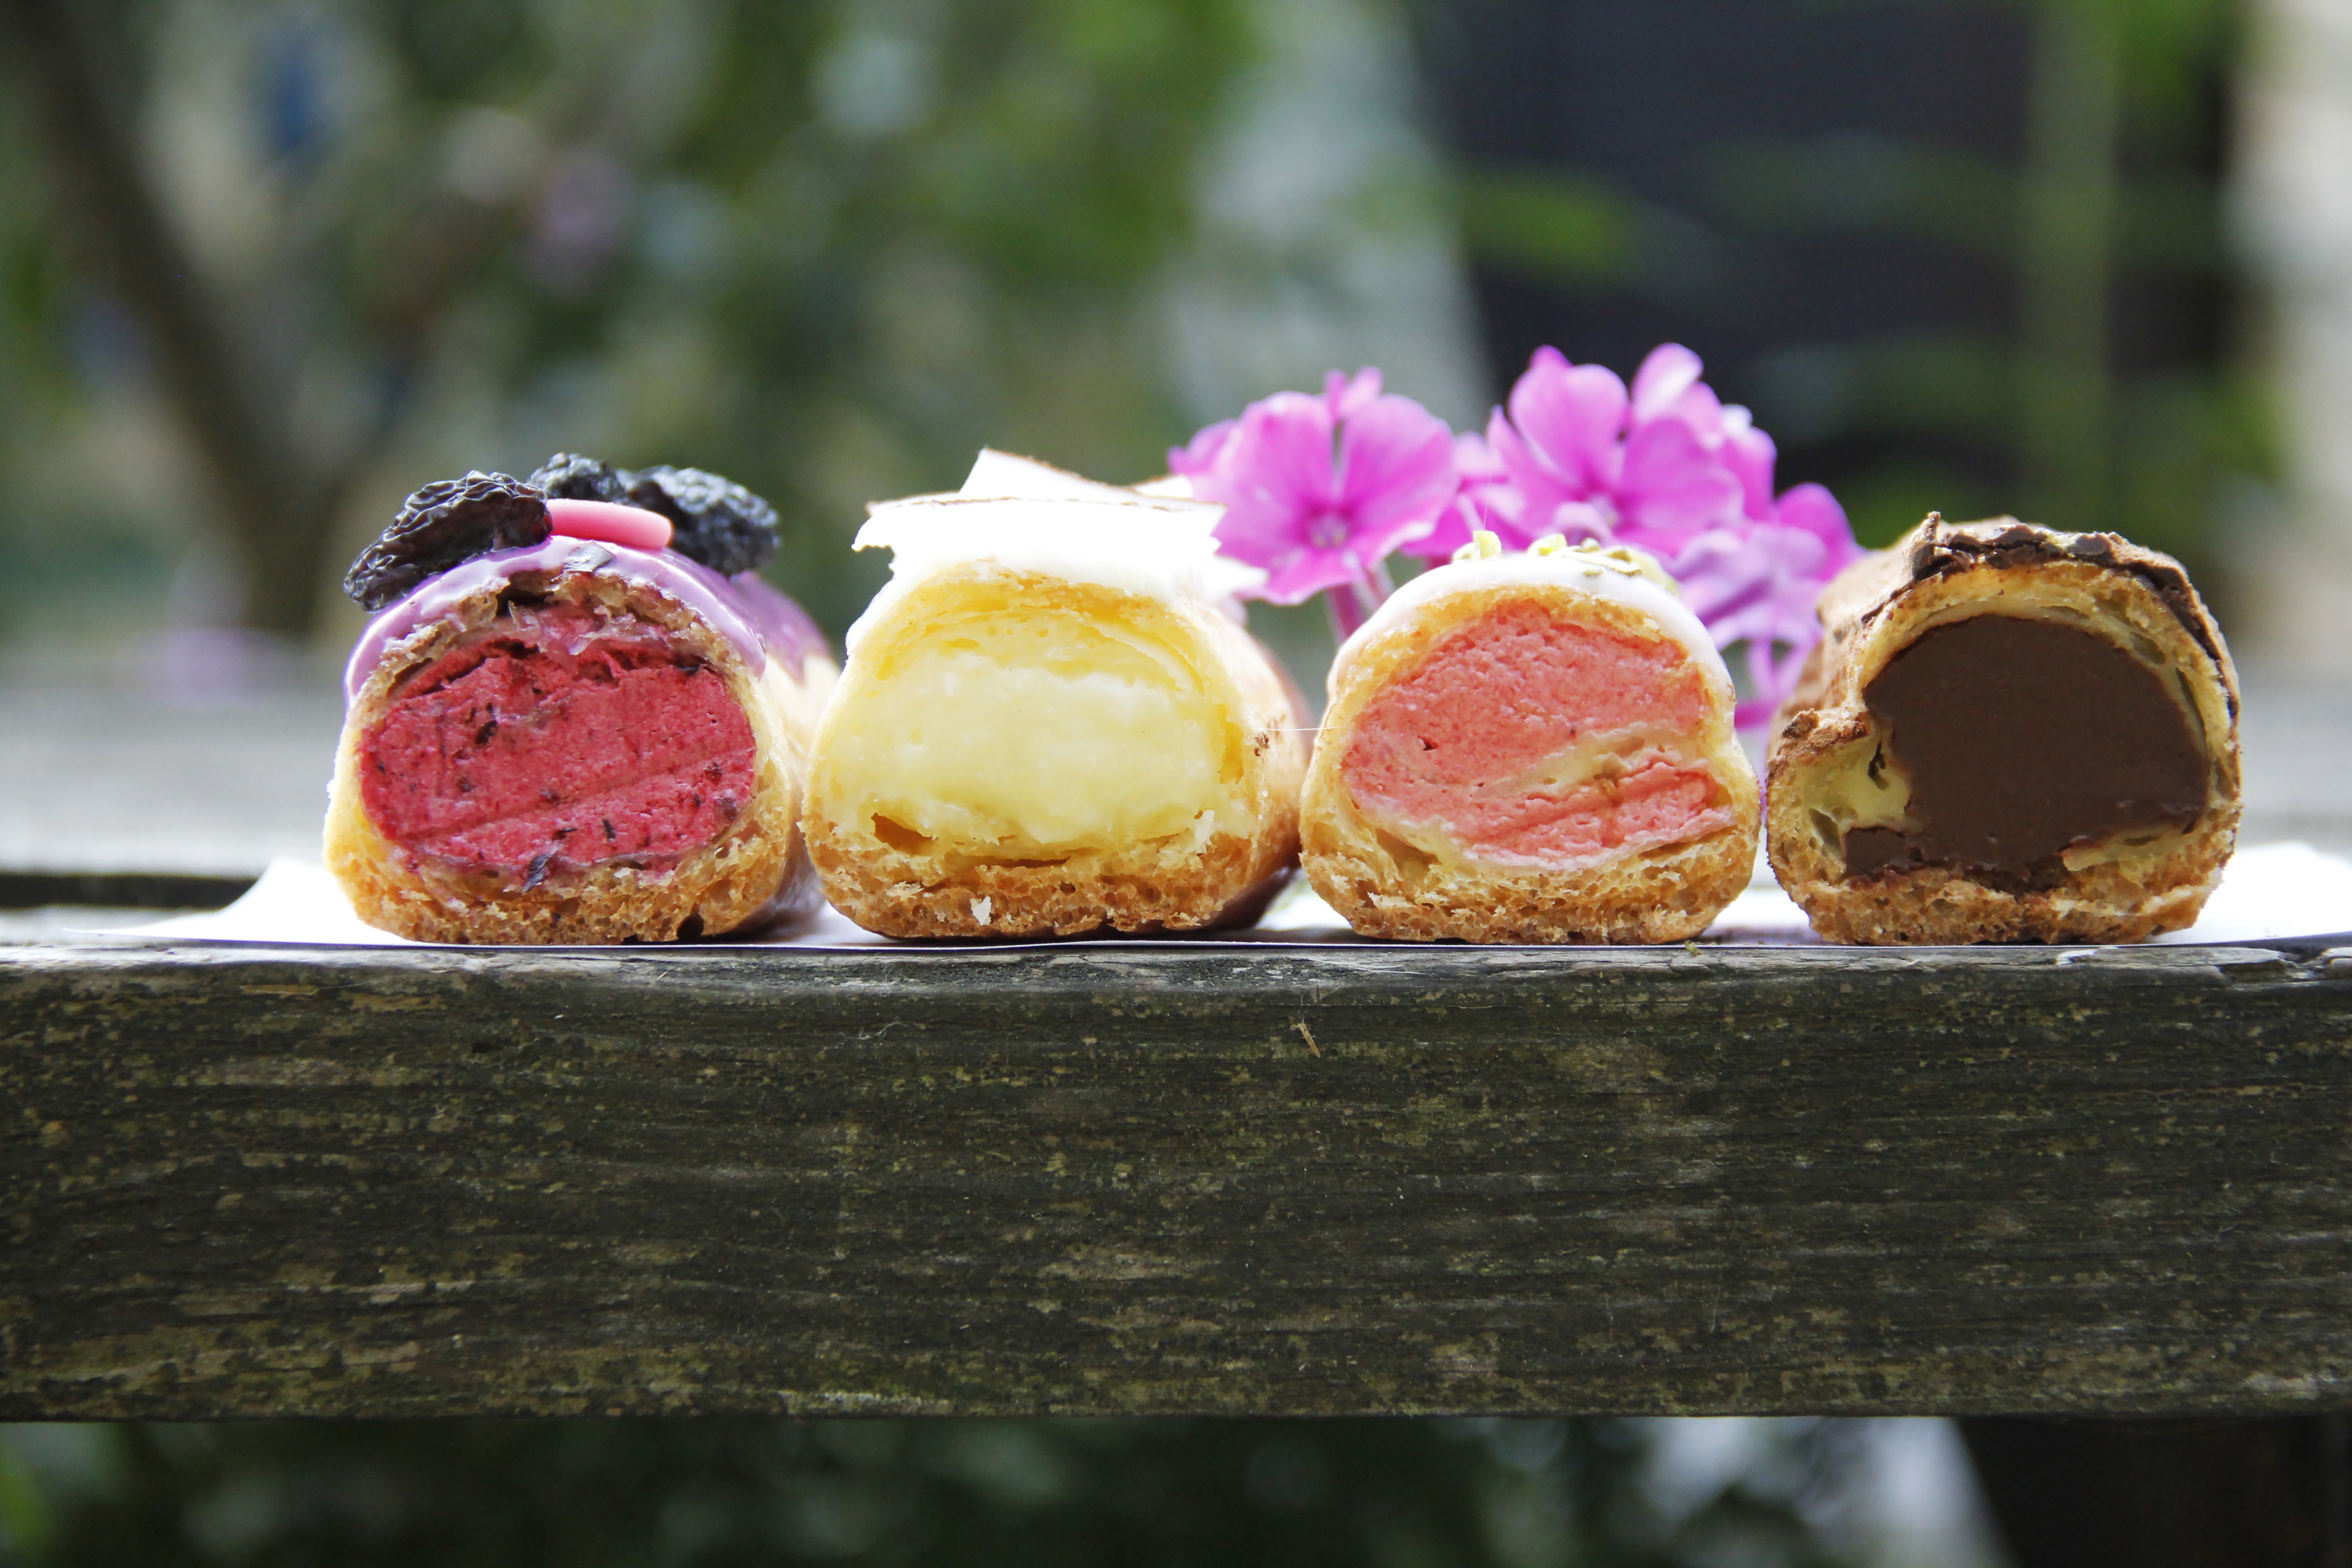
fruit, berry, summer, food, produce, fresh, garden, baking, ice cream, dessert, cuisine, cake, coffee house, sweetness, flavor, eclairs